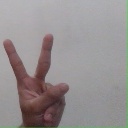
अक्षर: क